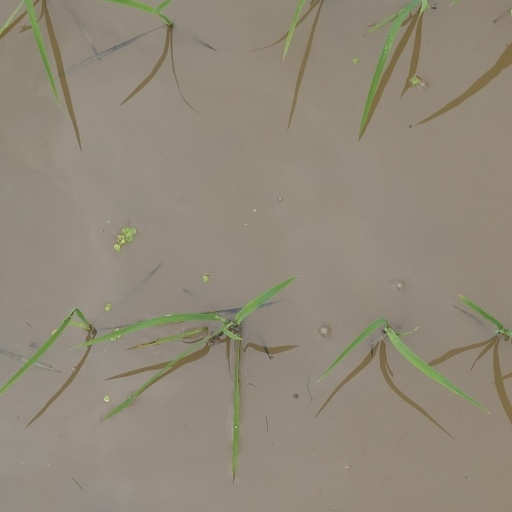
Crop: rice